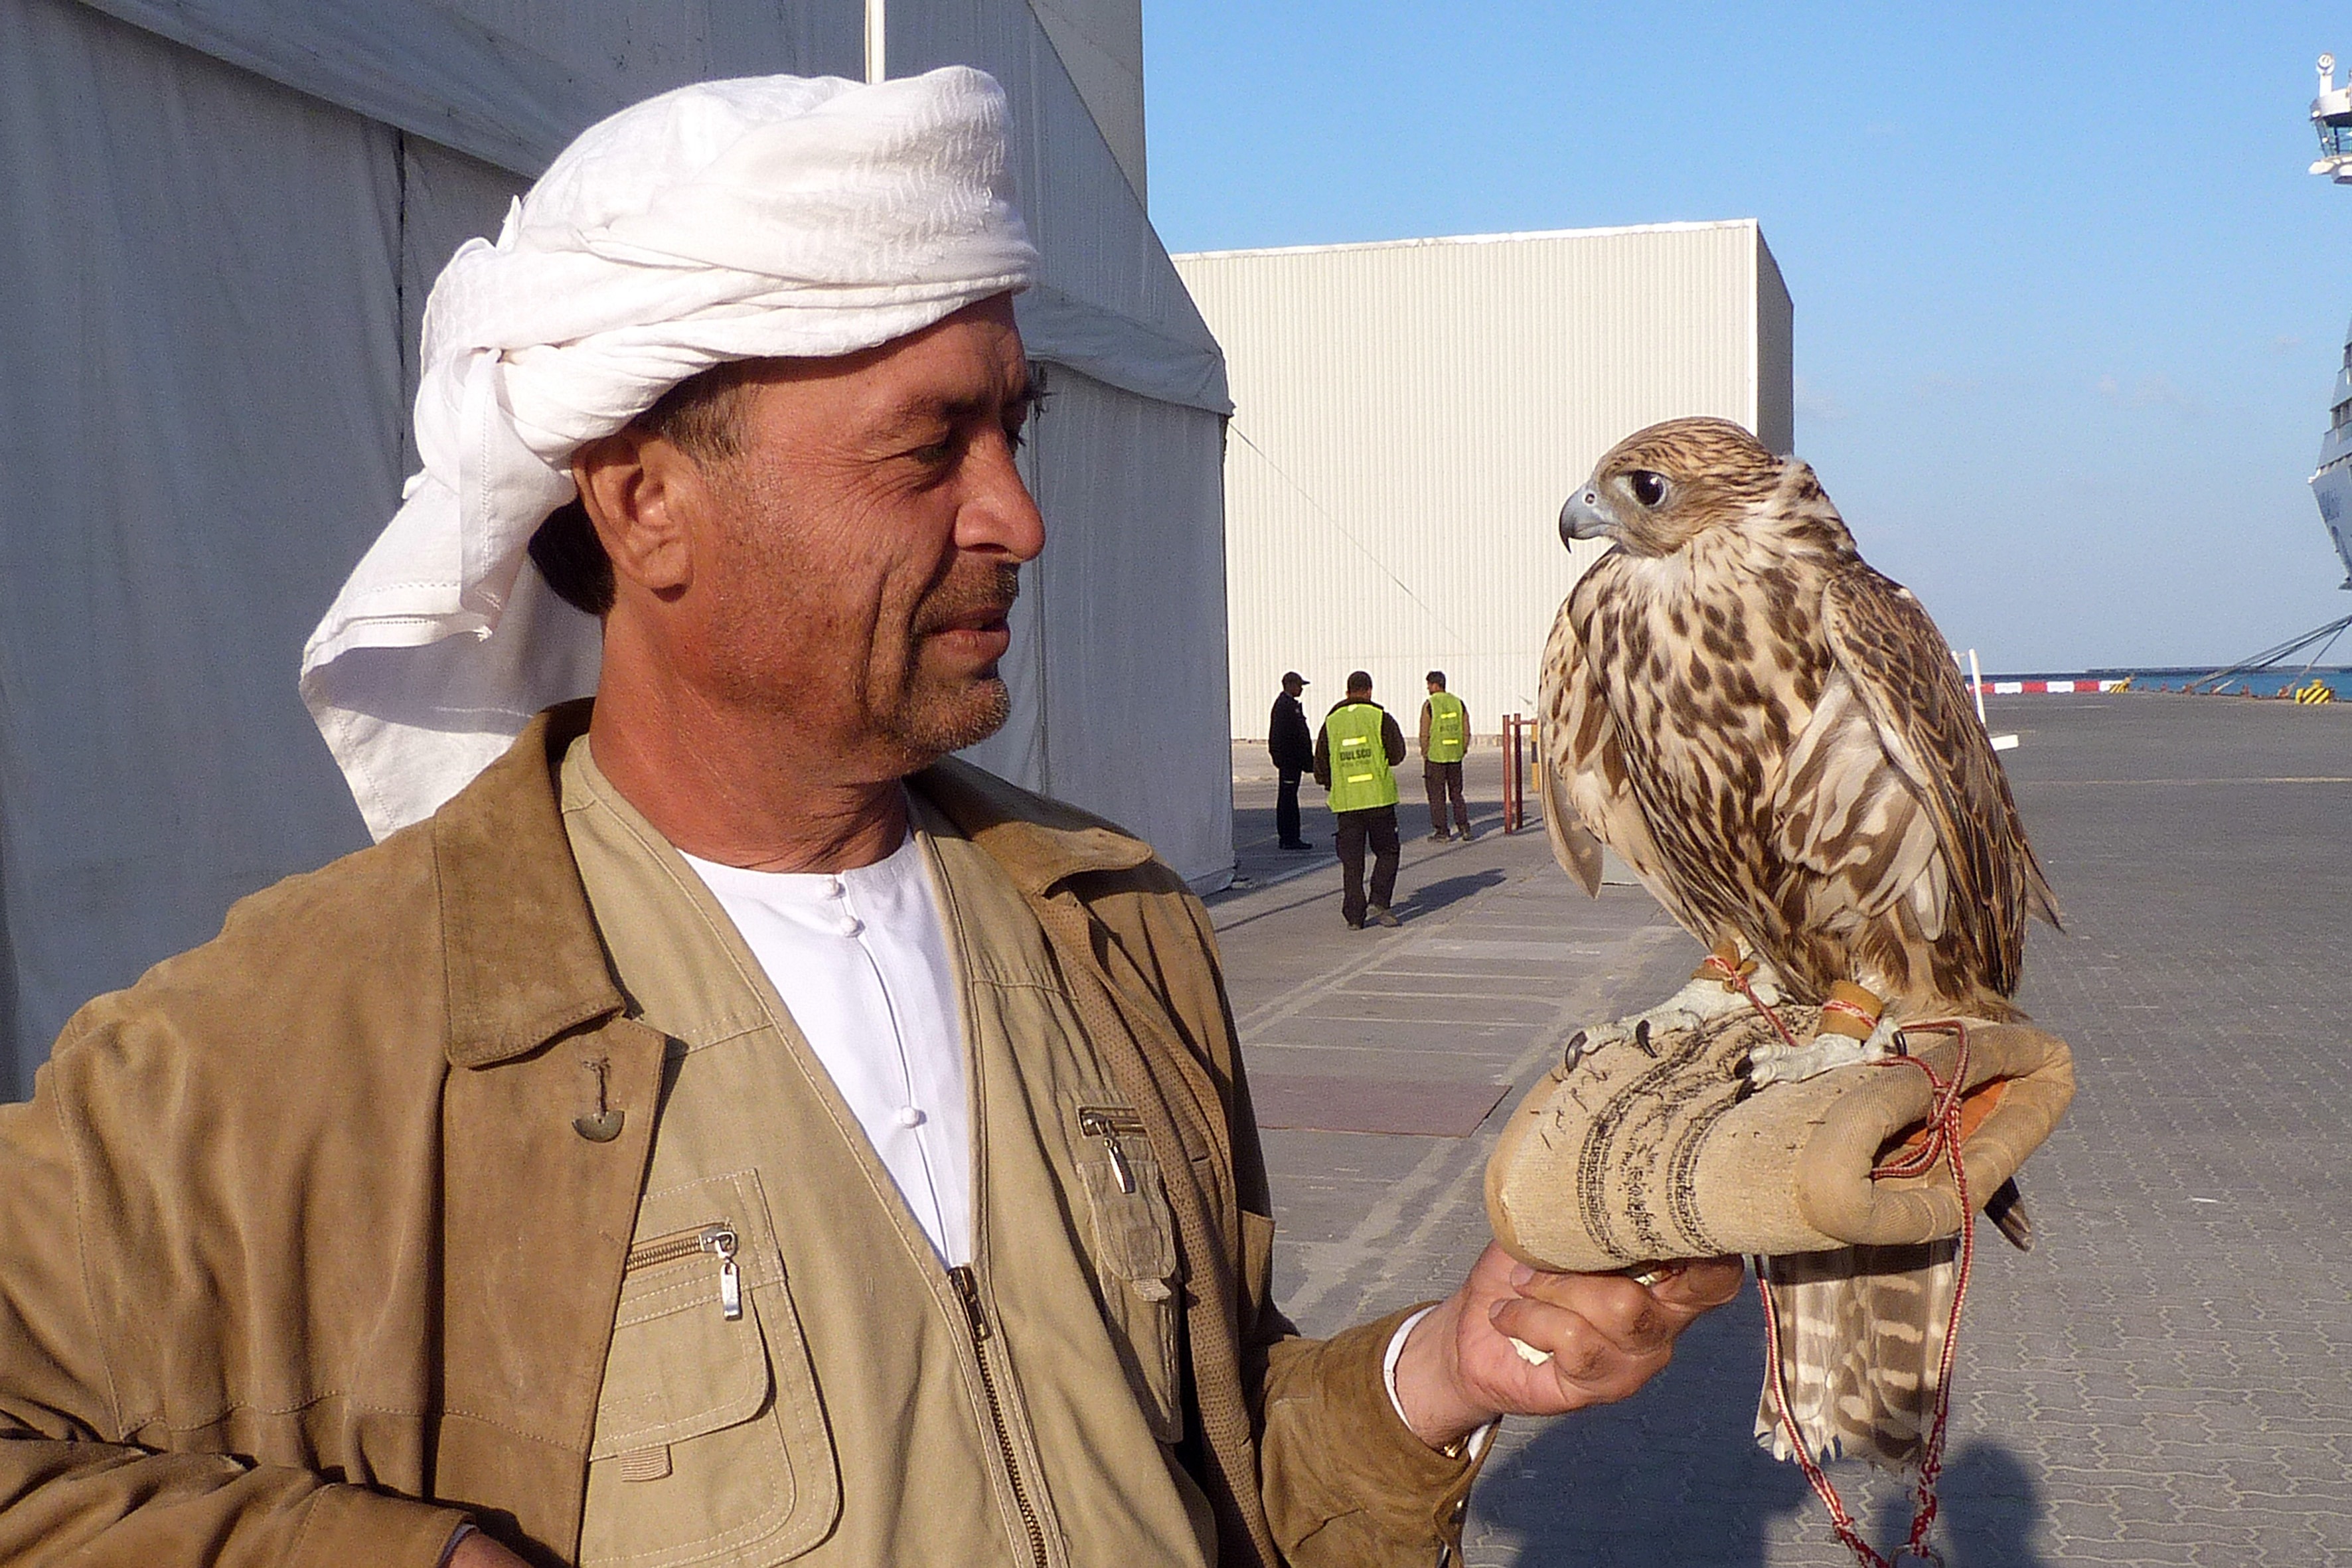
bird, beak, senior citizen, bird of prey, falkner, falcon, orient, pinnate